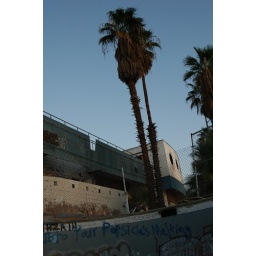
From the pool at the abandoned beach house in North Shore.